York (explorer)

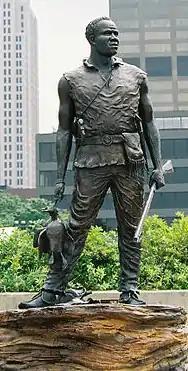
York statue at Riverfront Plaza/Belvedere, Louisville, Kentucky

who was the only African-American member of the Lewis and Clark Expedition of 1804–1806. A lifelong slave and personal servant of William Clark, York participated in the entire exploration and made significant contributions to its success. In doing so he became the first African American to cross the continent and to see the Pacific Ocean. He has since become an American icon and several monuments depicting him have been erected in honor of his legacy.